Debden House

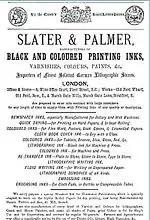
Advertisement for Slater and Palmer

John Williams (1792–1883) purchased the whole Debden Estate in about 1850. He was a Member of the London Stock Exchange and had retired to live the life of a Country Gentleman. It seems that he lived in the Hall and rented Debden House to various tenants. His obituary described him in the following terms.